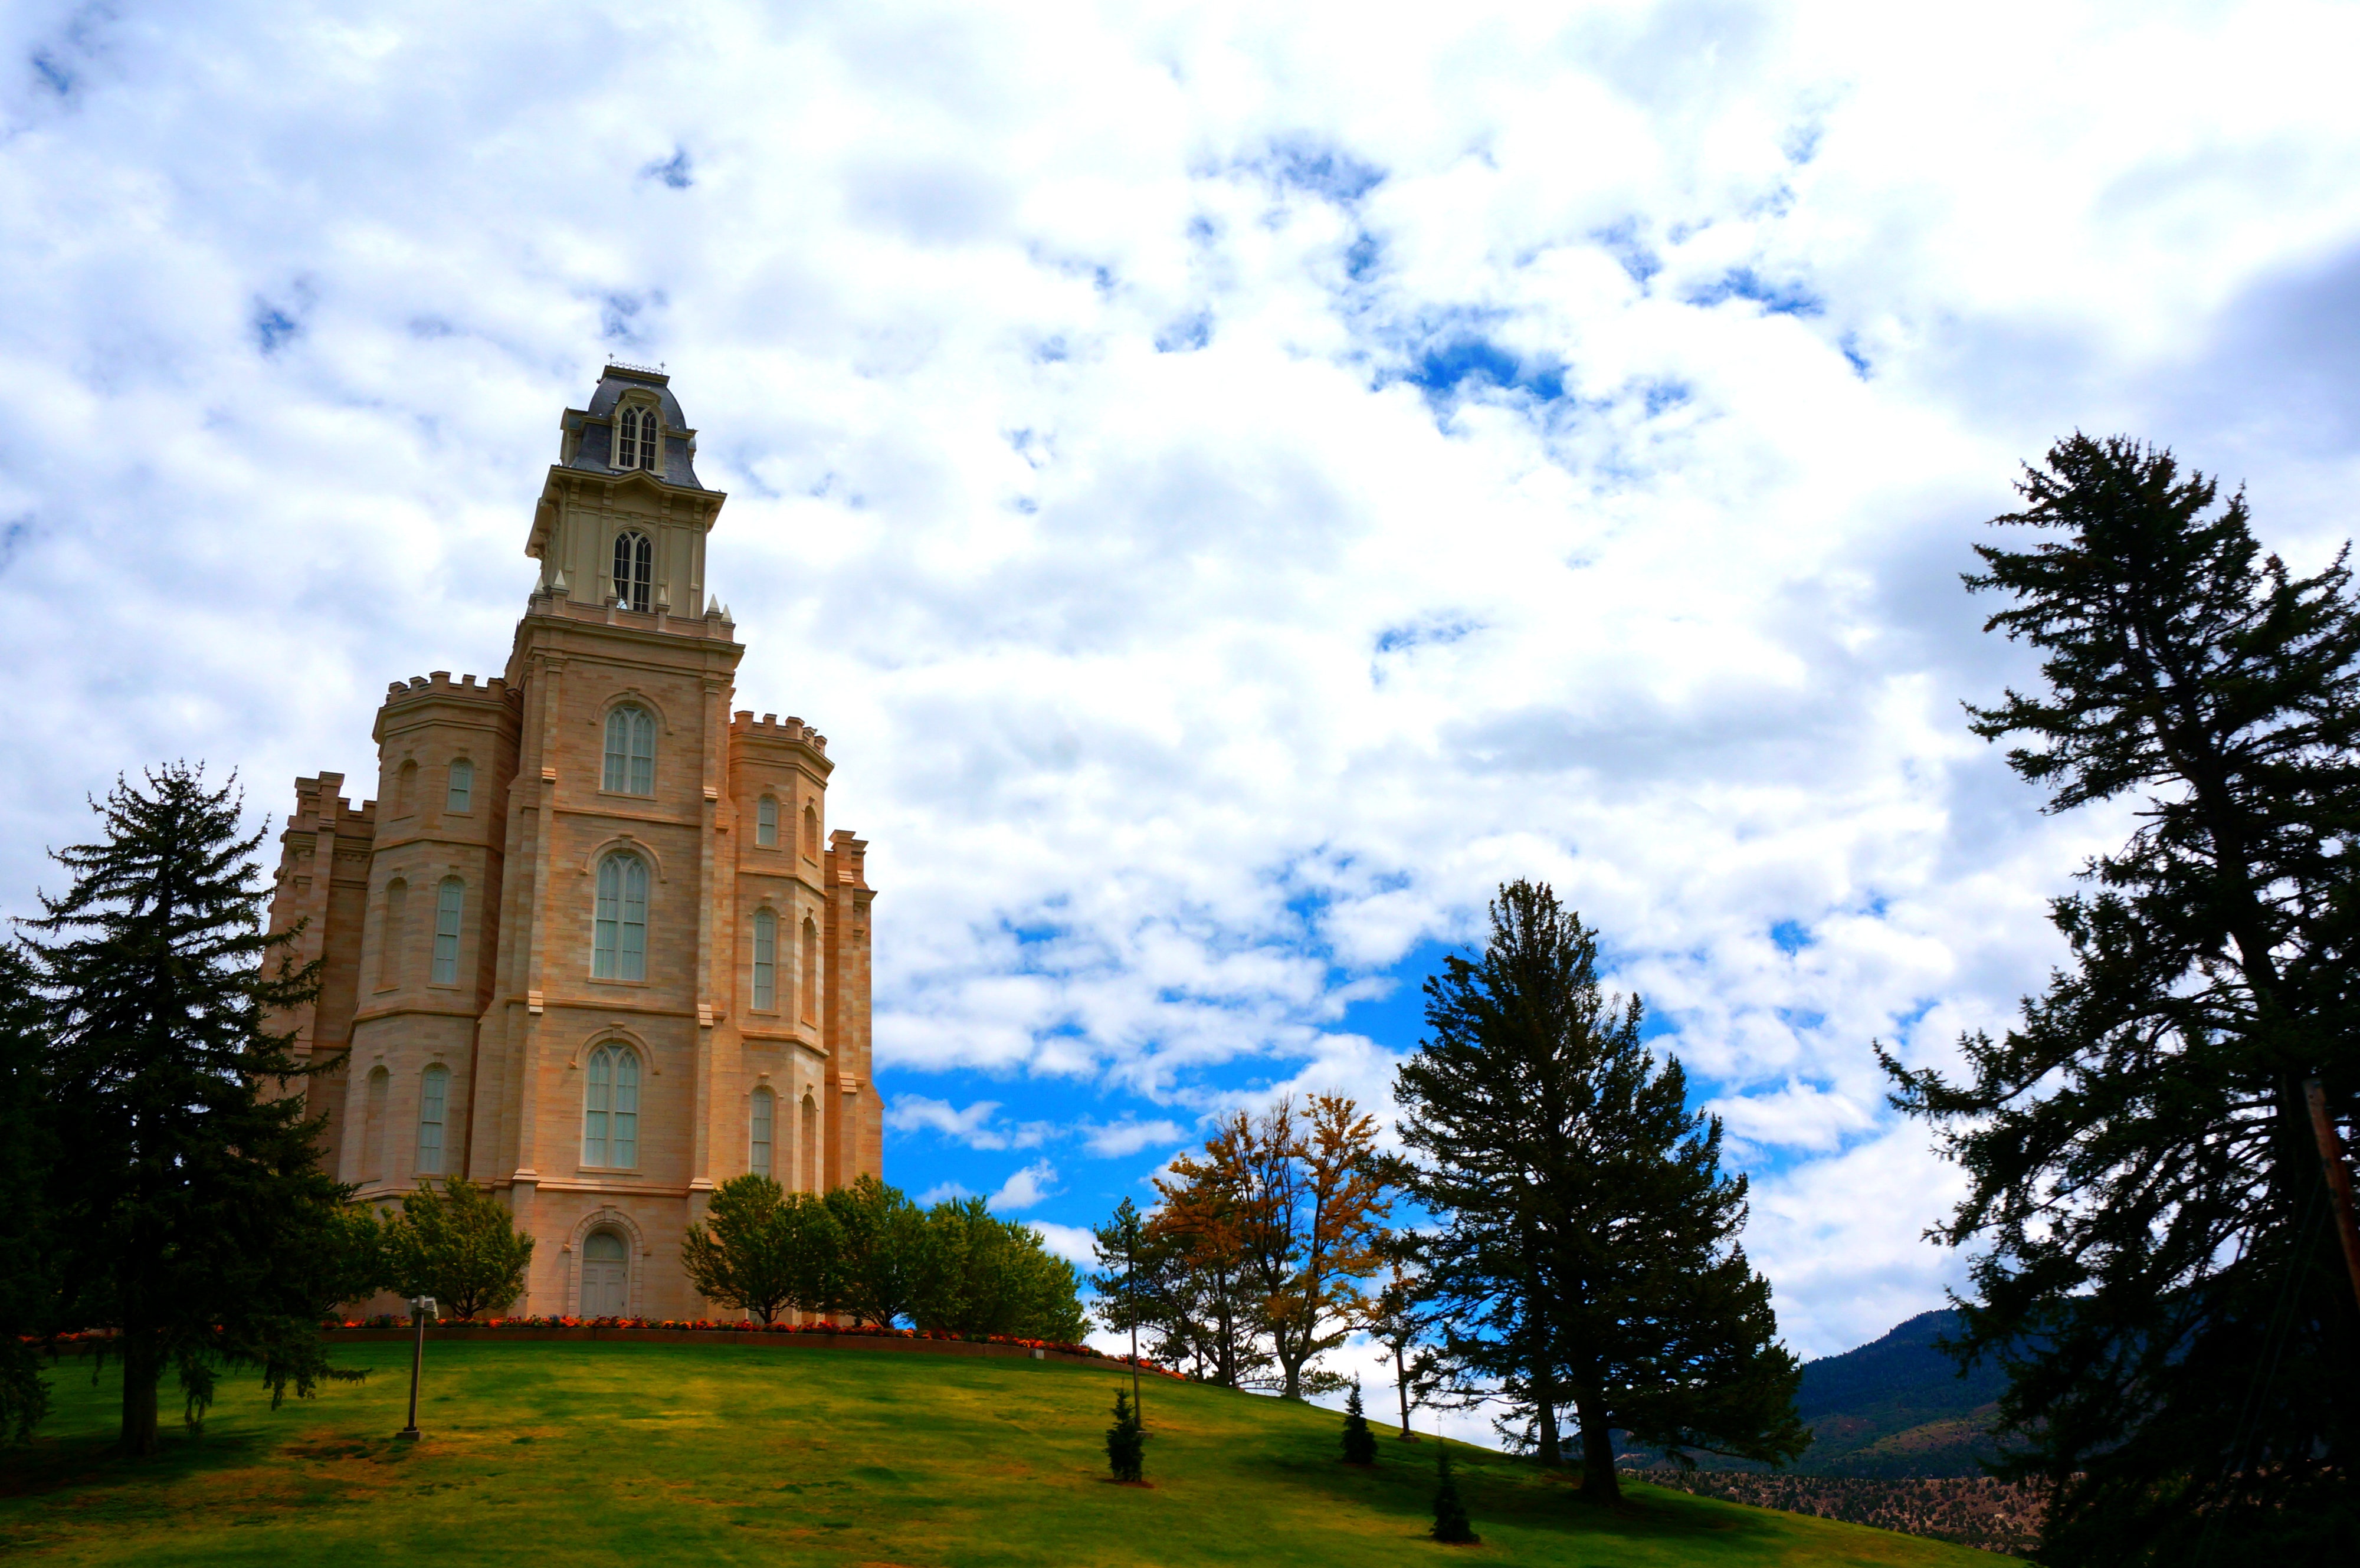
tree, architecture, sky, building, tower, landmark, church, place of worship, temple, utah, christianity, saints, estate, stately home, mormon, mormonism, latter day